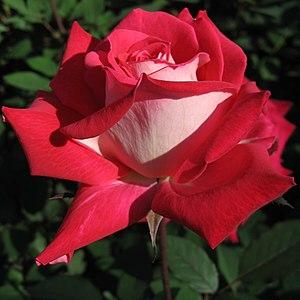
La Jackson & Perkins Company, entreprise américaine fondée en 1872 par Albert E. Jackson et Charles H. Perkins, est une pépinière spécialisée dans l'obtention et la culture d'hybrides de roses depuis 1882. En 1984, la R.J. Reynolds Development Corporation devient propriétaire de la compagnie Jackson & Perkins qui est ensuite vendue à un fonds d'investissement. Cette dernière est déclarée en faillite le 4 mai 2010.
Le prix All-America Rose Selections est un prix annuel qui a été décerné de 1940 à 2013 aux États-Unis dans le domaine de la culture de la rose pour la variété la plus exceptionnelle. Ce prix était considéré dans ce domaine comme le plus prestigieux des États-Unis. Il a cessé en 2013 pour être remplacé par les American Garden Rose Selections.